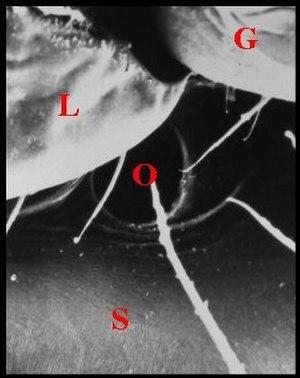
Orifice ou pore labiosternal de Theridiosoma , détail.
La glande labiosternale est un organe prosomatique qui caractérise la famille des Theridiosomatidae. Situé au-dessous du cerveau dans la partie ventrale du prosome ou céphalothorax, il s'ouvre extérieurement sur le sternum par un pore que précède le labium